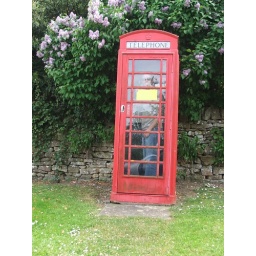
Adam still in telephone box